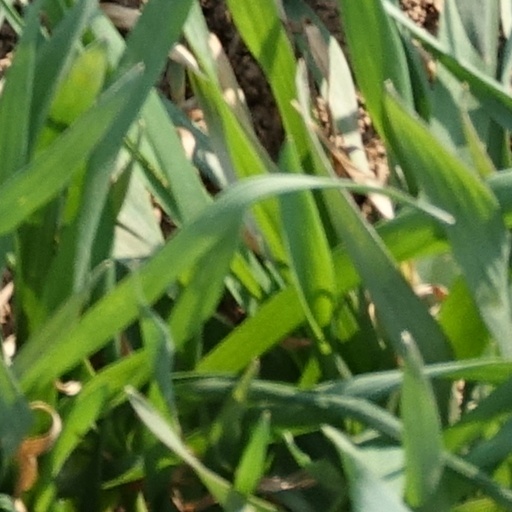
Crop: wheat